Baku bid for the 2020 Summer Olympics

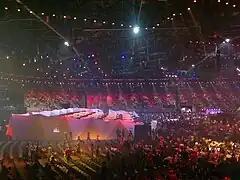
Baku Crystal Hall, where Judo and Wrestling would have been held

In Baku's 2016 bid, their venue proposals received low scores due to Baku's lack of sufficient sports facilities at the time. Baku's 2020 bid consisted of a four cluster concept that includes competition and non competition venues. Since Baku's 2016 bid, Baku has invested in the construction of new sports venues that can be used during an Olympic Games. Baku Olympic Stadium, the largest stadium in Azerbaijan, was completed in 2015. The Stadium is able to seat 68,700 people. Baku has embarked on construction of a hockey arena, a wrestling arena, and a training center. Baku is also building a new aquatics center.